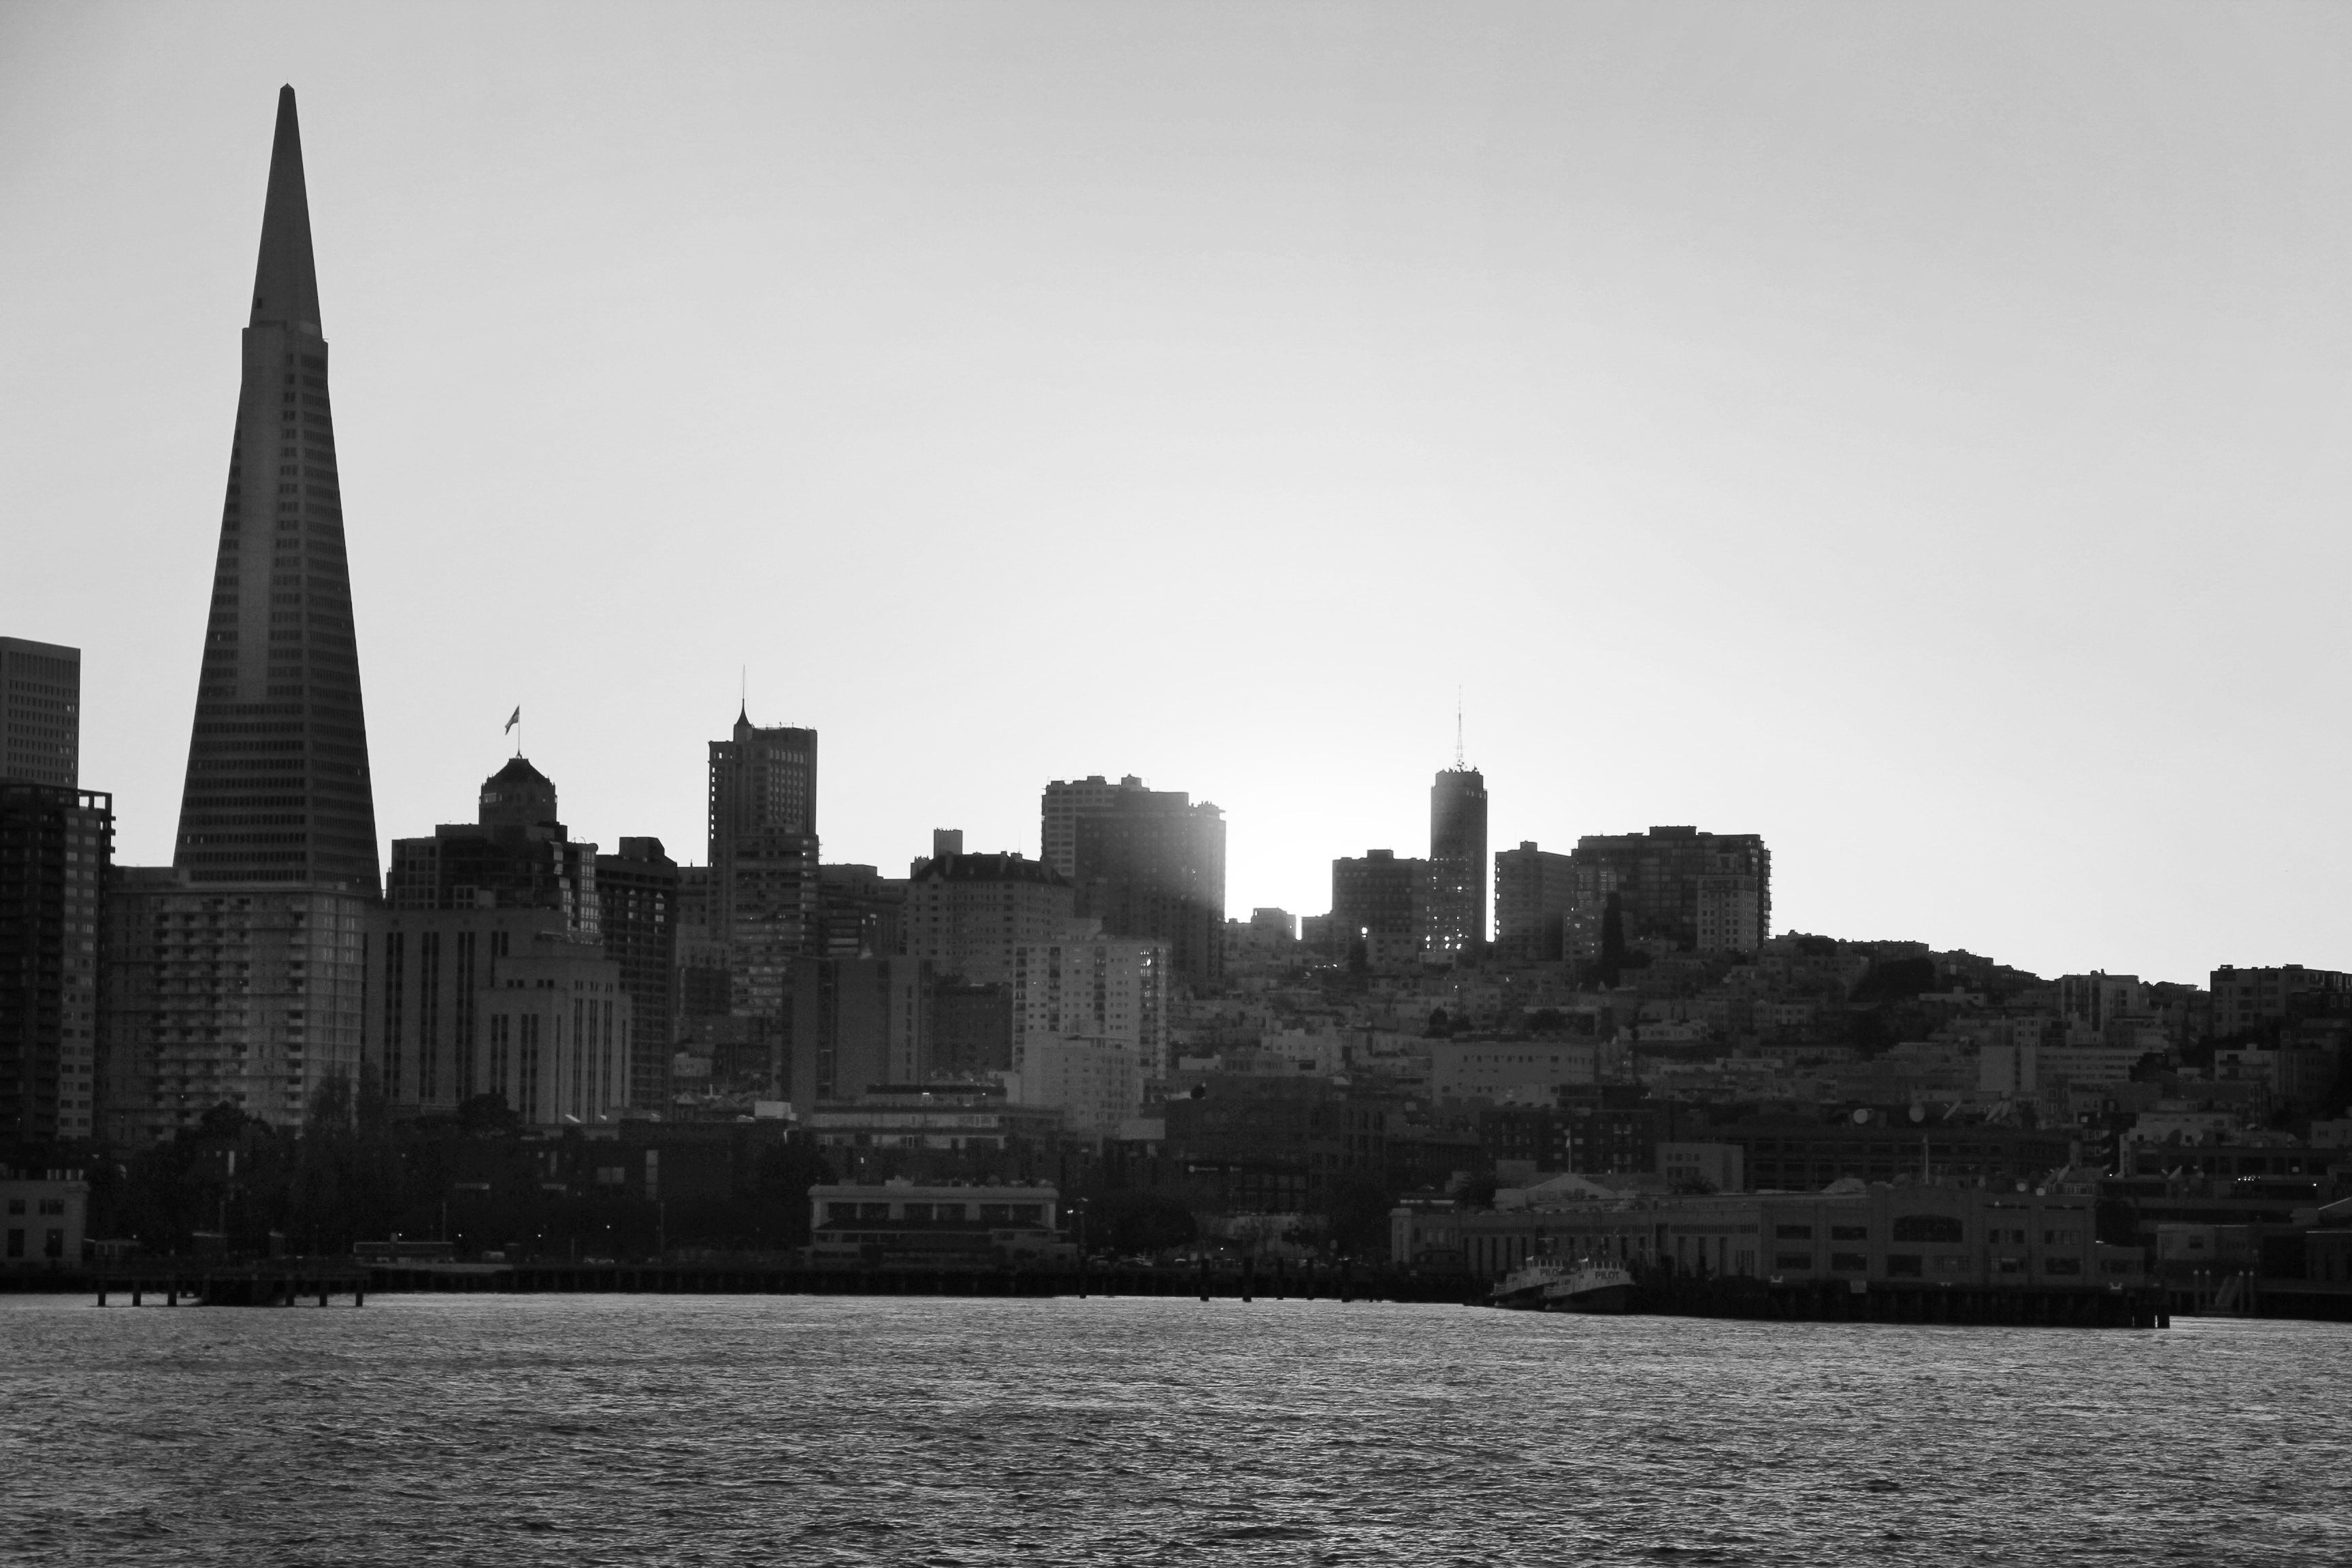
horizon, black and white, skyline, photography, city, skyscraper, cityscape, downtown, dusk, landmark, monochrome, tower block, monochrome photography, geographical feature, atmospheric phenomenon, human settlement